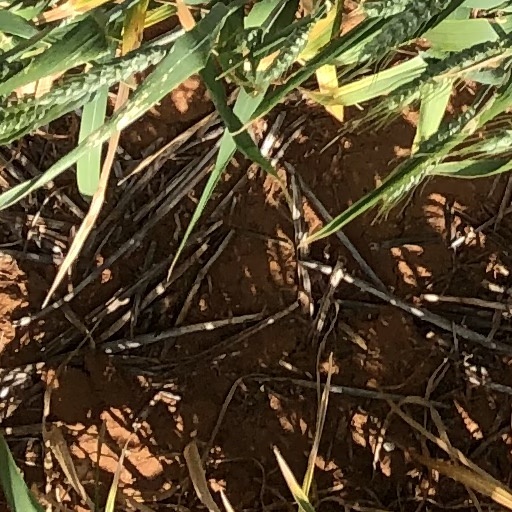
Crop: wheat